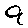
Label: 9